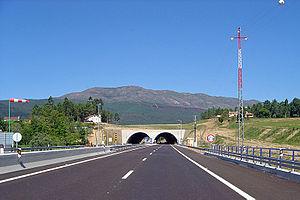
L'autoroute portugaise A27 relie l' à hauteur de Viana do Castelo à l' à hauteur de Ponte de Lima. Elle traverse la région du « Vale de Lima » dans la région du Alto Minho. Sa longueur est de 24 kilomètres.